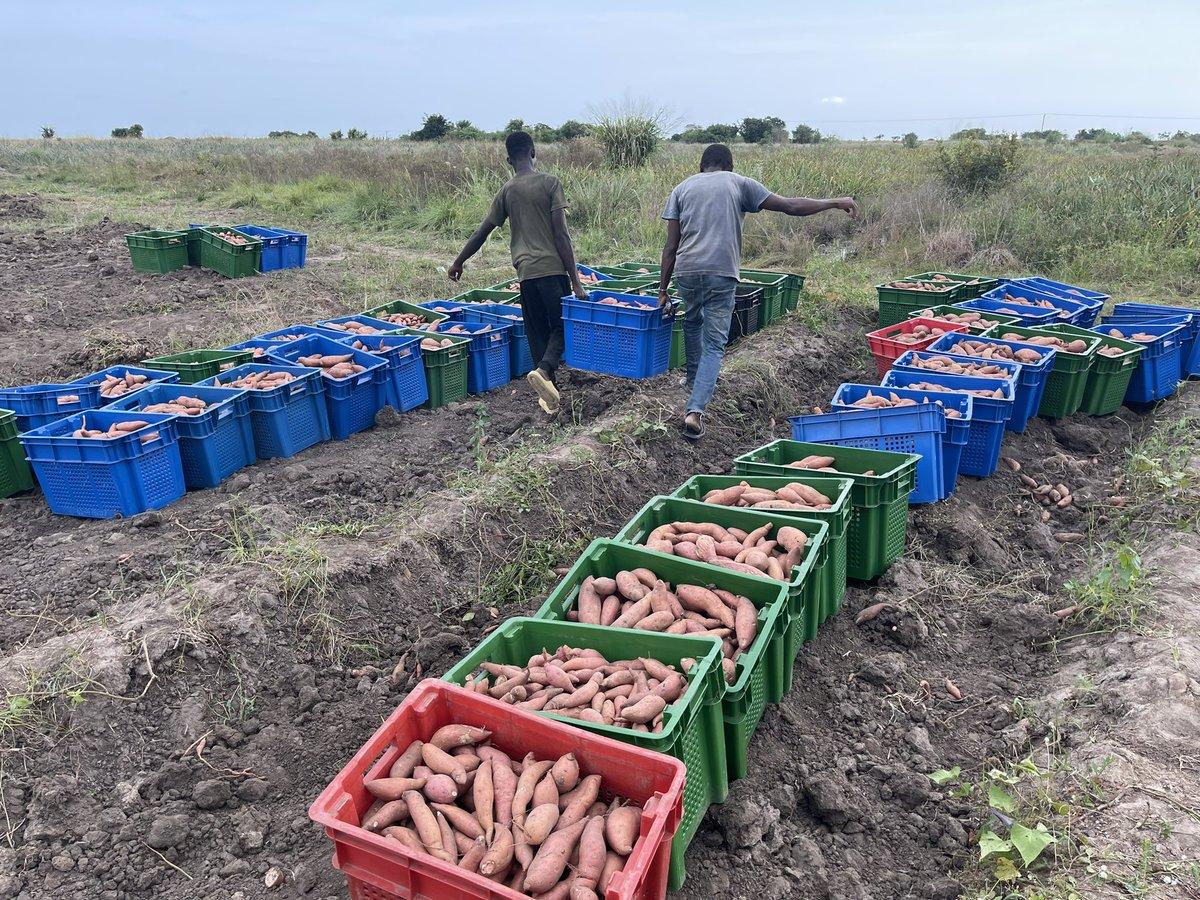
Zao la viazi vitamu lenye rangi nzuri nyekundu, limetoka kuvunwa na kupangwa vizuri kwenye matenga yenye rangi ya njano, kijani na bluu tayari kwa ajili ya kusafirishwa na wakulima hawa, kupelekwa sokoni na kuuzwa ili wajipatie kipato.